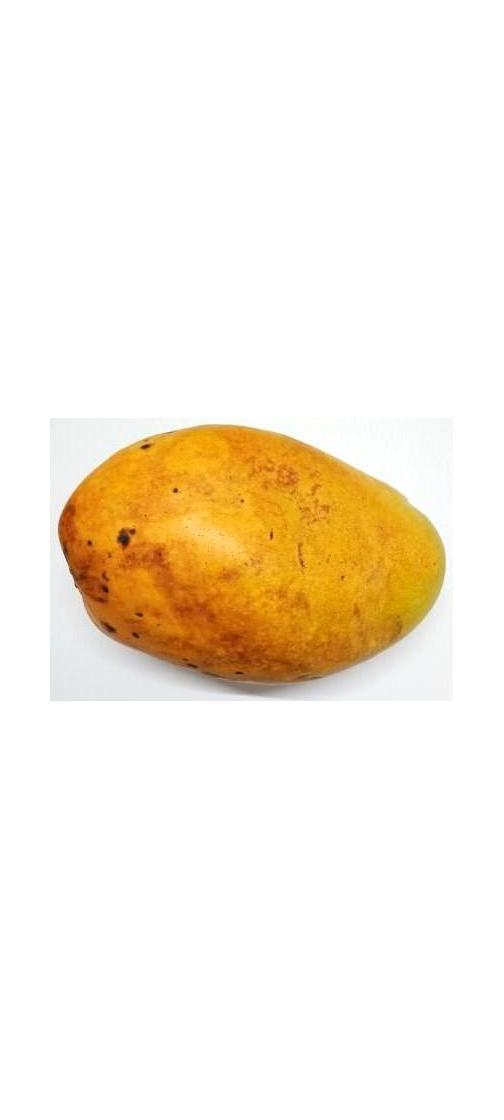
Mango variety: Bari-11